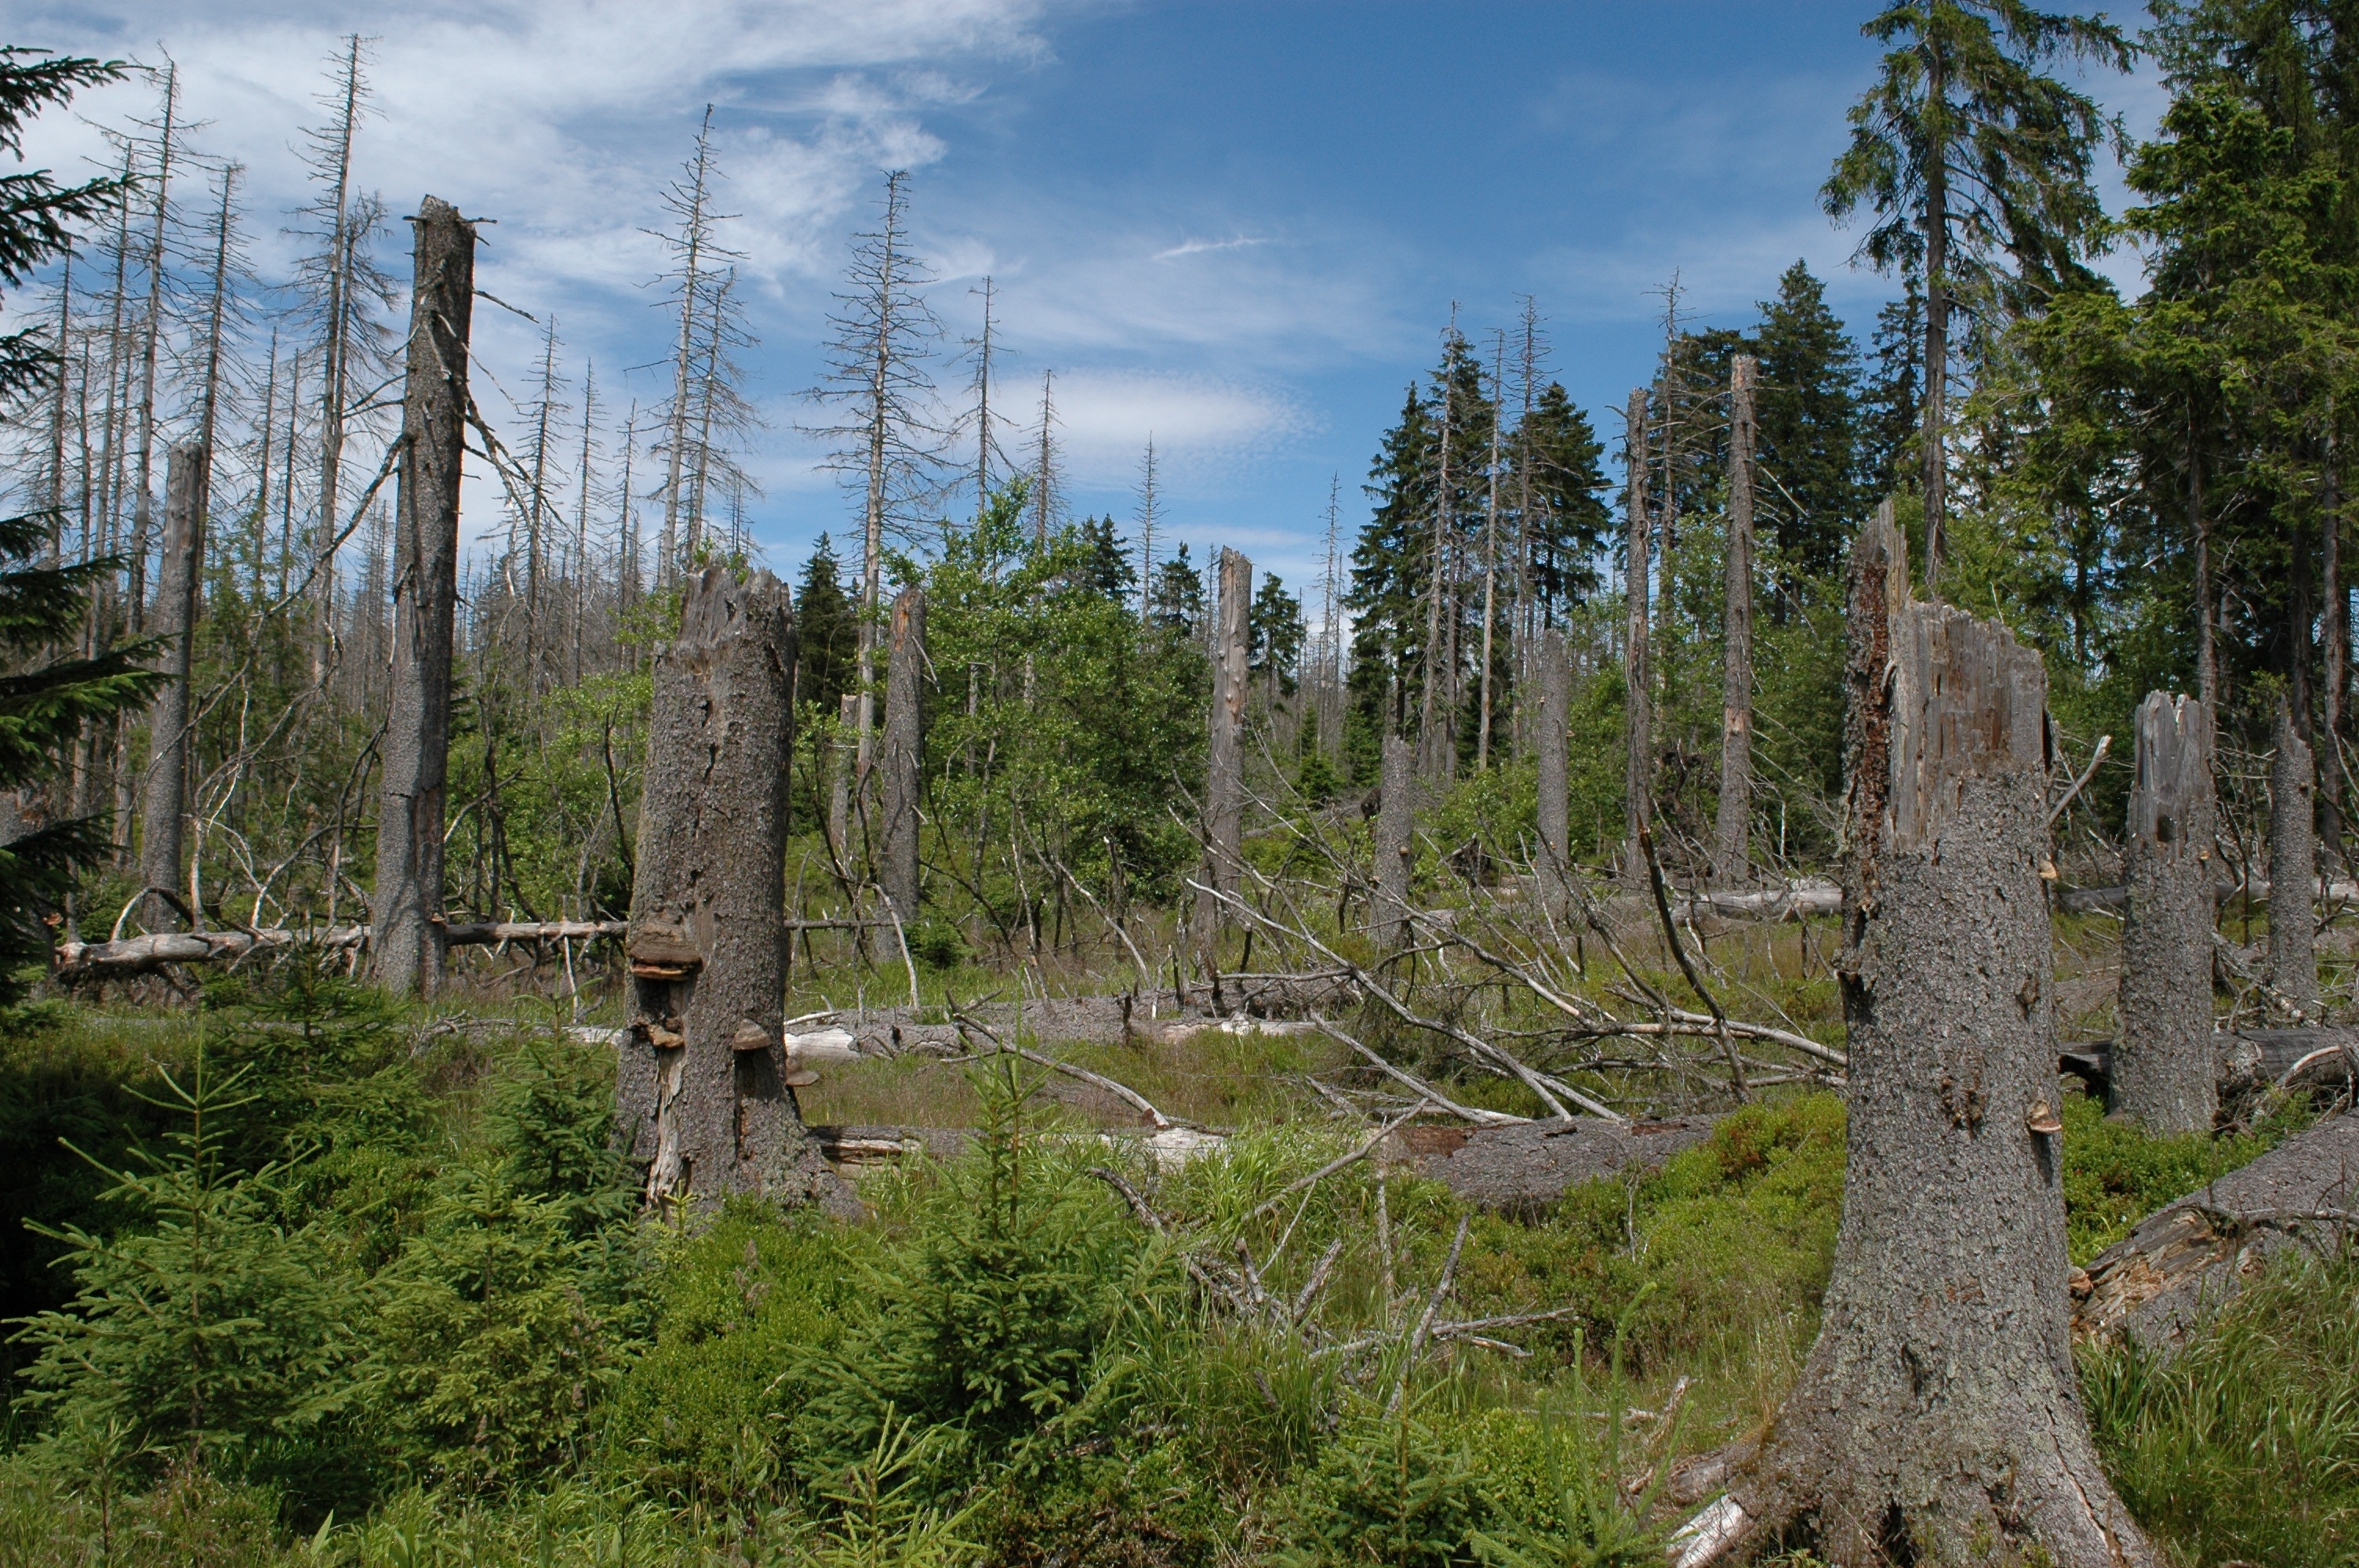
tree, nature, forest, wilderness, mountain, trail, live, national park, ridge, wetland, woodland, habitat, ecosystem, new beginning, biome, reafforestation, natural environment, woody plant, temperate coniferous forest